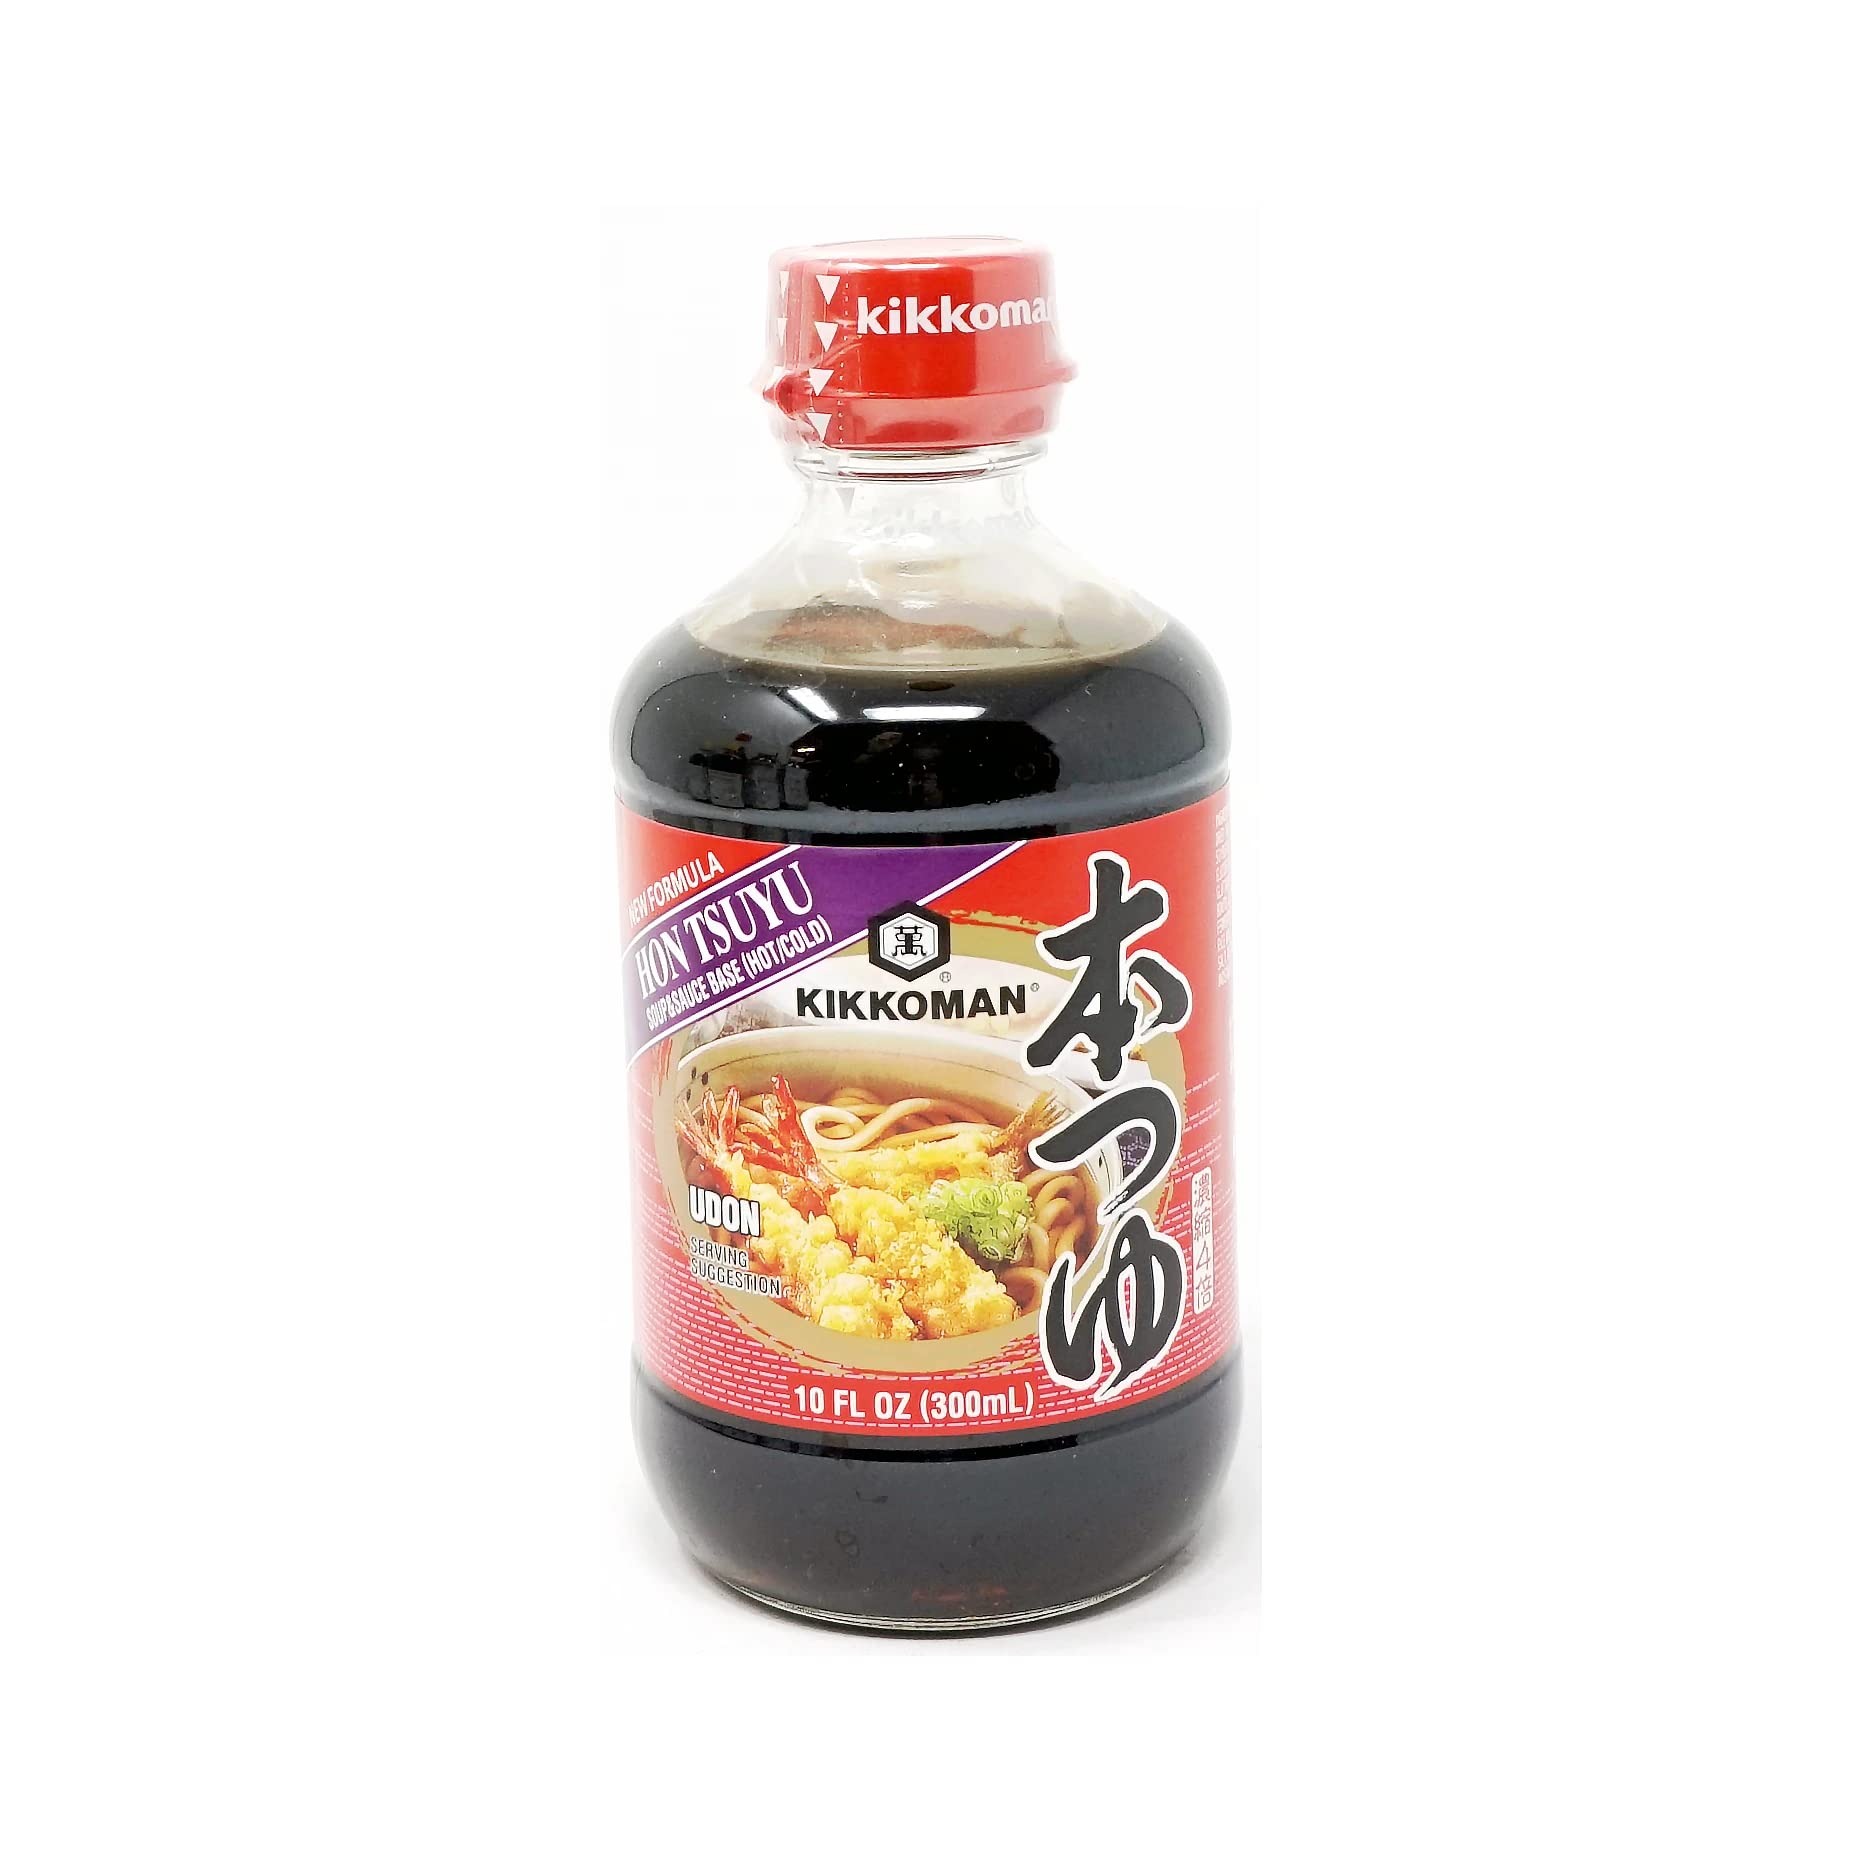
Item Name: Kikkoman Hon Tsuyu (soup & Sauce Base), 10 Fl Oz
Bullet Point: No Preservatives/No Artificial Preservatives
Product Description: Kikkoman Multipurpose Hon Tsuyu (Noodle Soup Base). No artificial preservatives added. www.kikkoman.com. Visit us at www.kikkoman.com. Product of Japan.
Value: 10.0
Unit: Fl Oz

Price: 11